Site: brandenburg
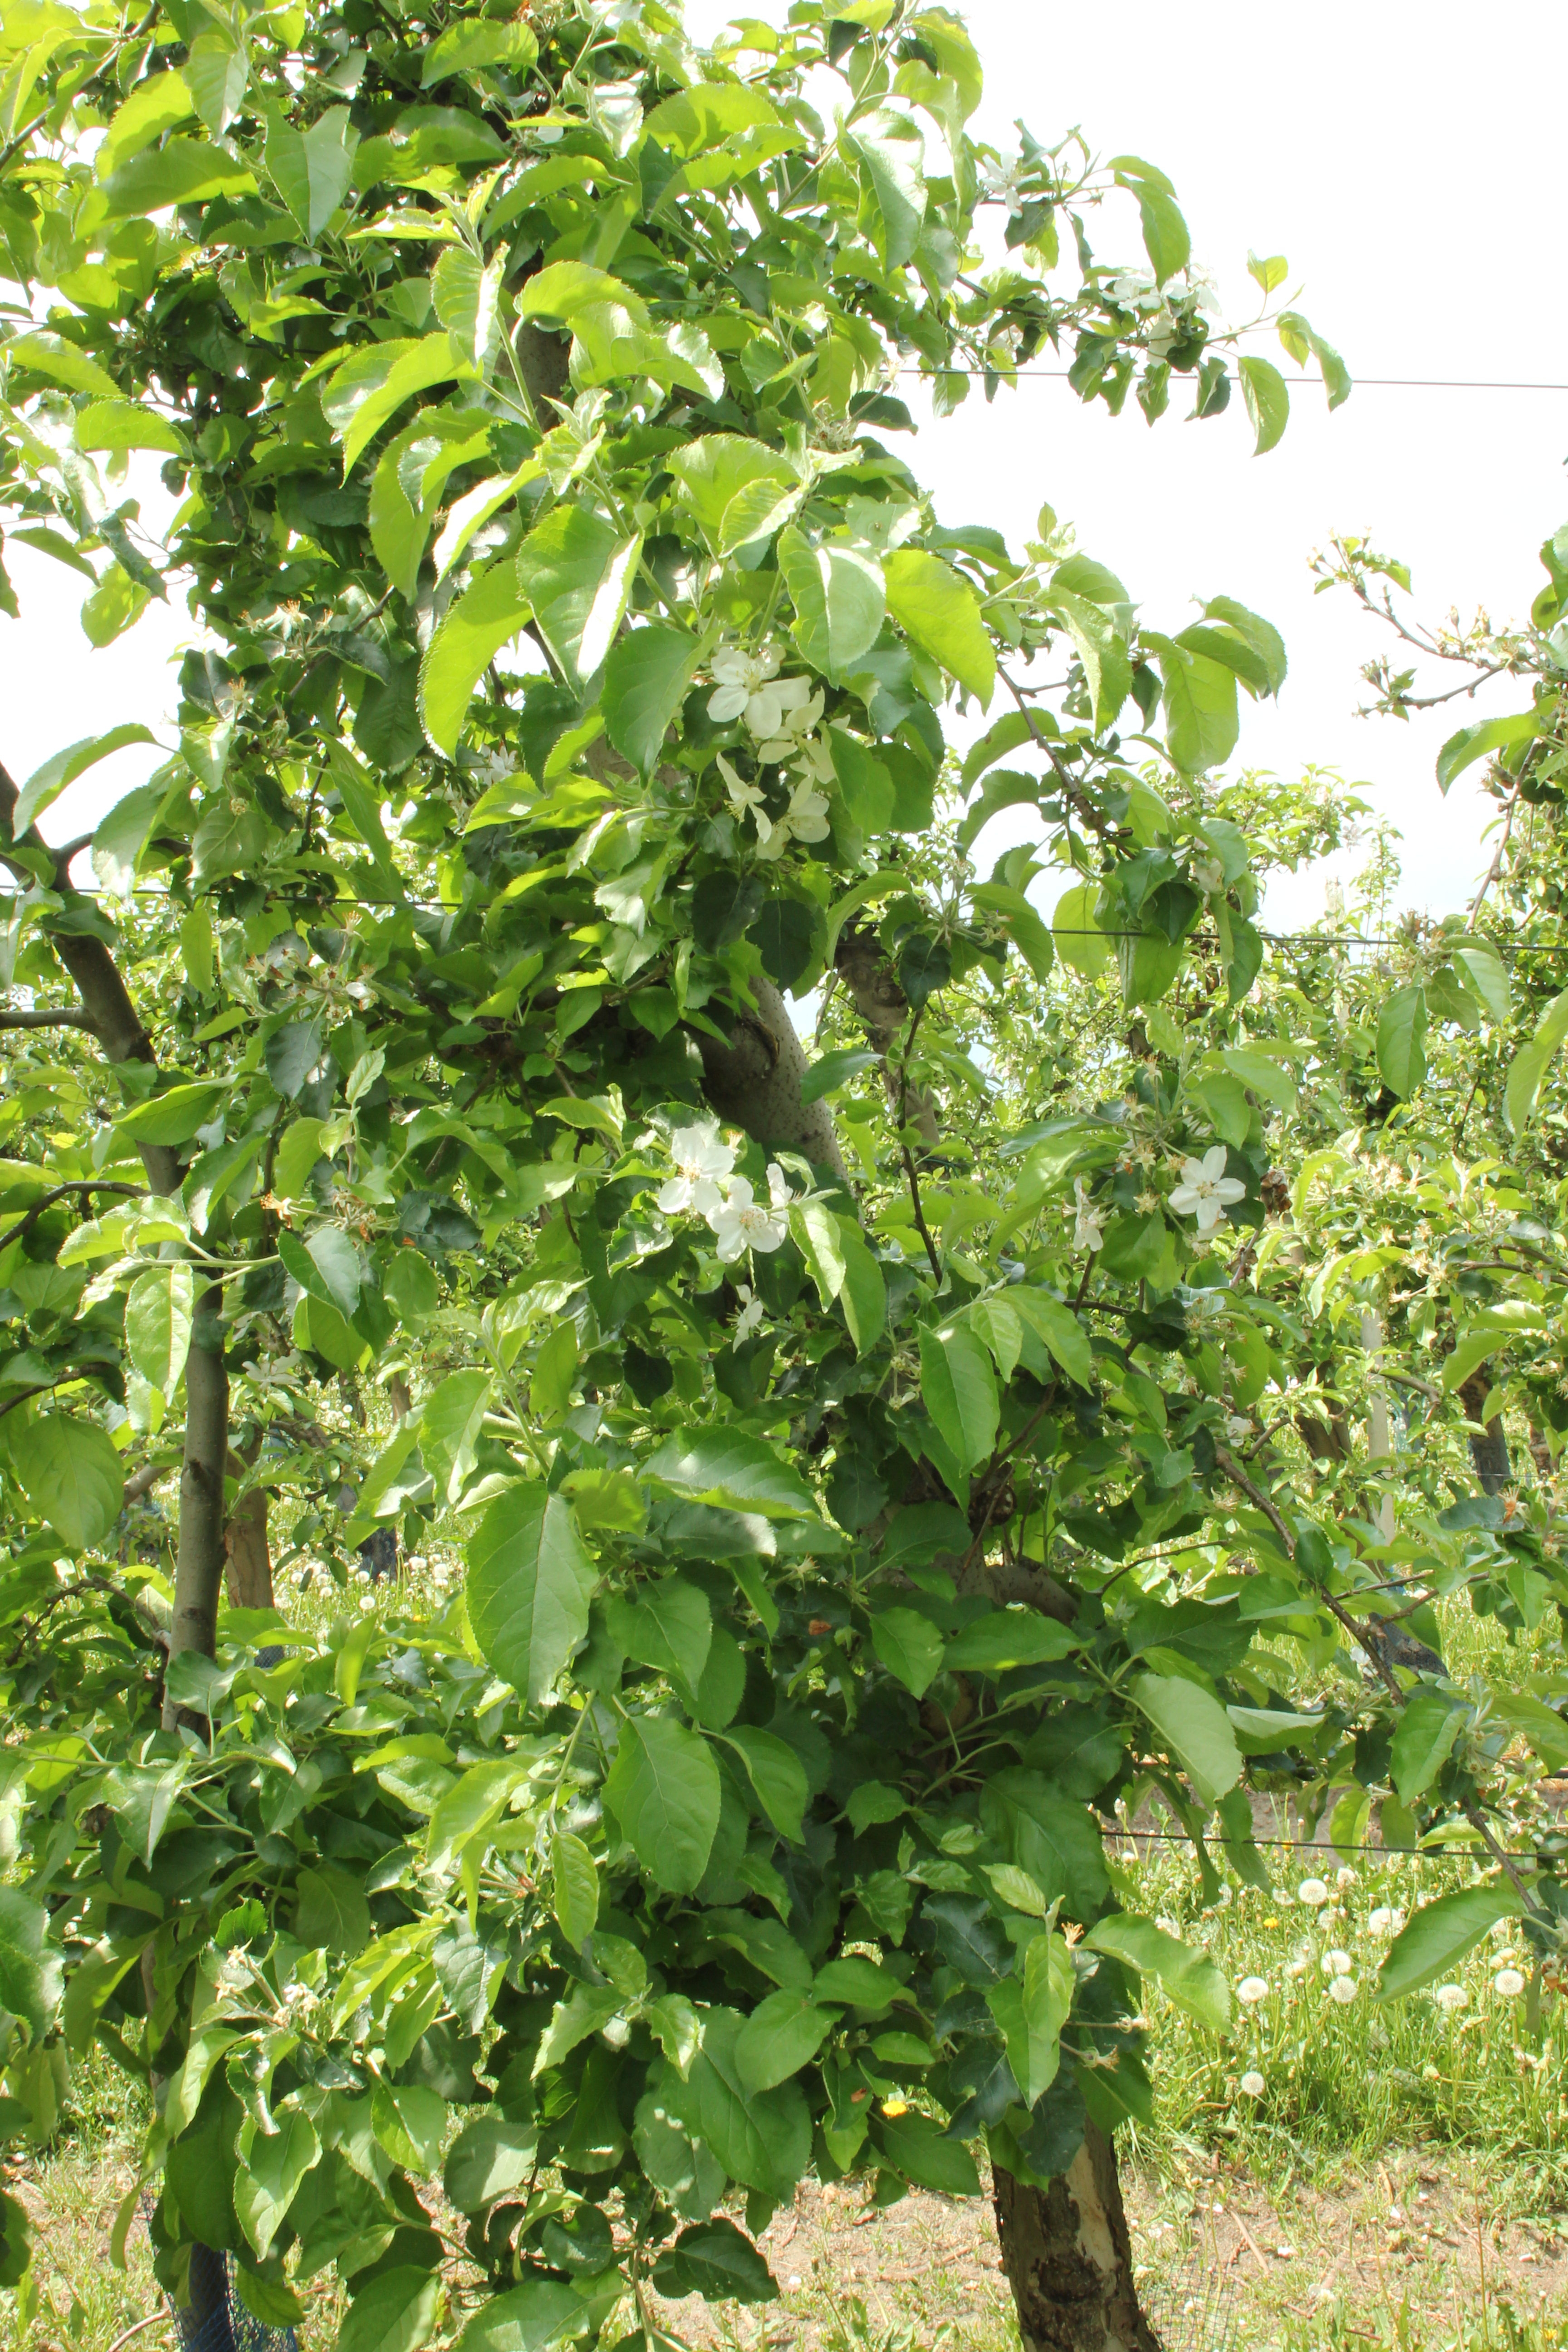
Growth stage (BBCH 67): Flowering